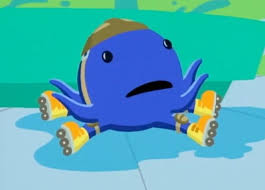
Portrait style: Cartoon Portrait